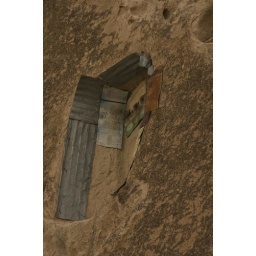
Abandoned door in the mountain - in the past people used to climb up to 20 meters to get there.